Thomas Paine

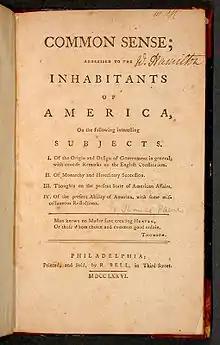
"Common Sense", published in 1776

Paine has a claim to the title "The Father of the American Revolution", which rests on his pamphlets, especially "Common Sense," which crystallized sentiment for independence in 1776. It was published in Philadelphia on January 10, 1776, and signed anonymously "by an Englishman". It was an immediate success, with Paine estimating it sold 100,000 copies in three months to the two million residents of the 13 colonies. During the course of the American Revolution, one biographer estimated a total of about 500,000 copies were sold, including unauthorized editions. However, some historians dispute these numbers. Paine's original title for the pamphlet was "Plain Truth", but Paine's friend, pro-independence advocate Benjamin Rush, suggested "Common Sense" instead. Finding a printer who was daring enough to commit his print shop to the printing of "Common Sense" was not easy. At the advice of Rush, Paine commissioned Robert Bell to print his work.